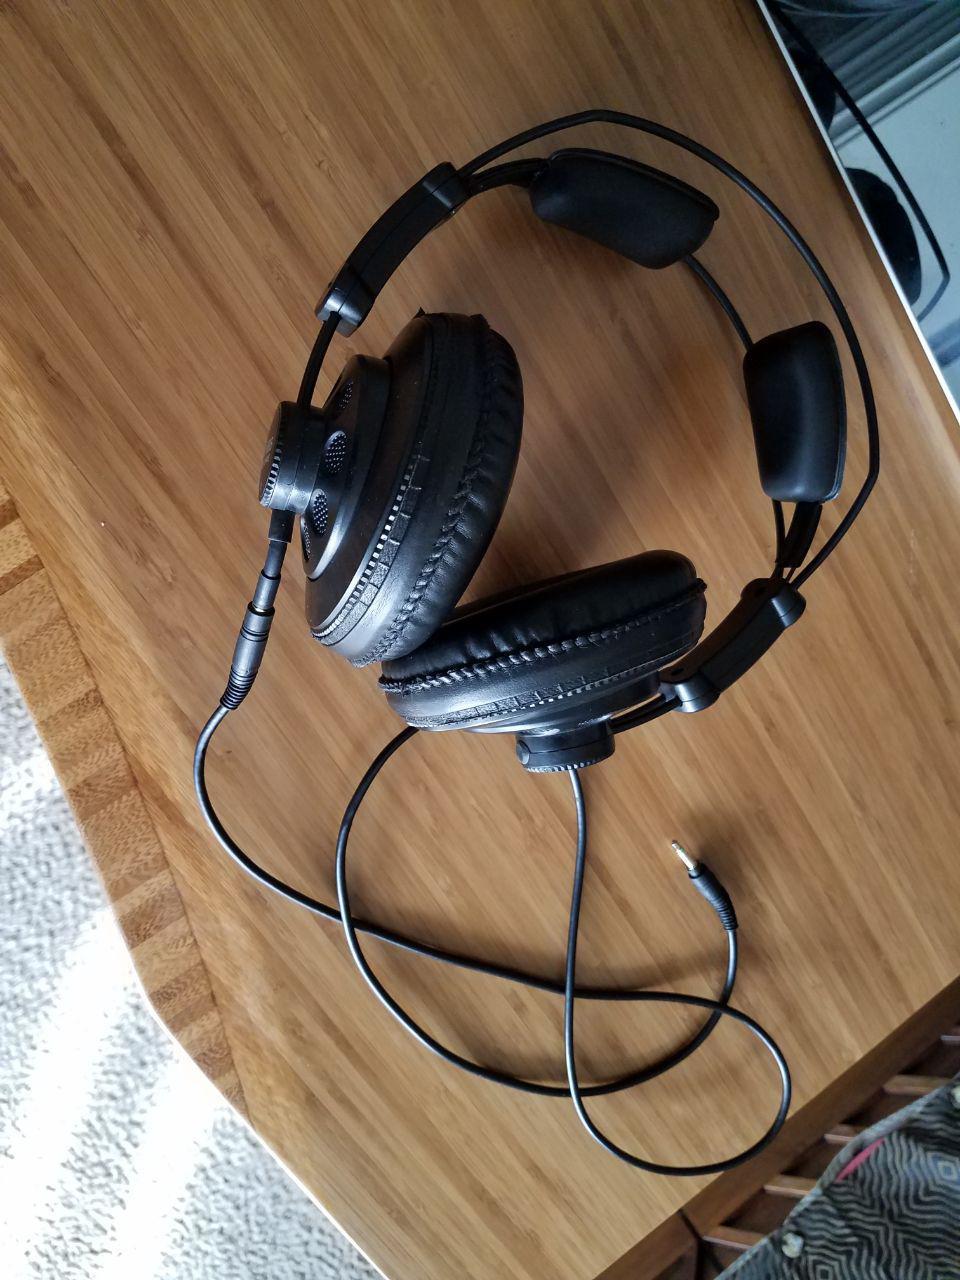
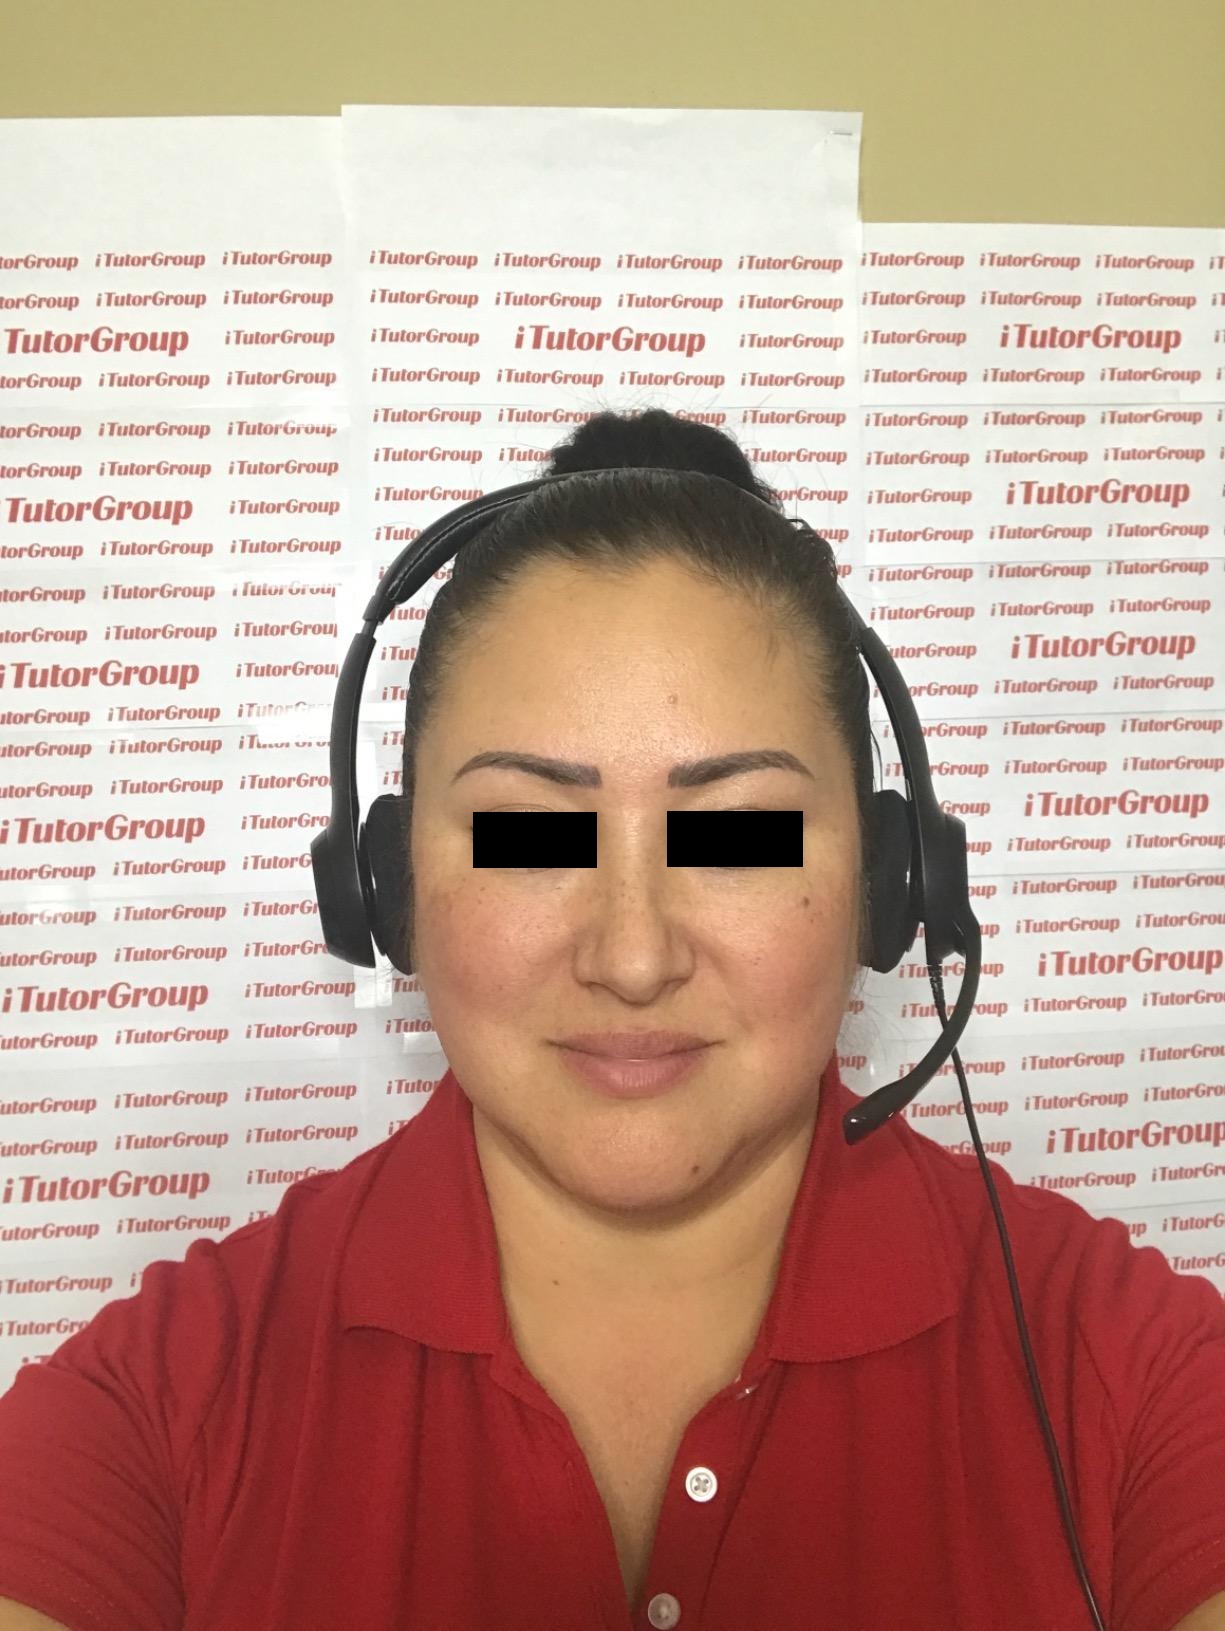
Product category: headphones
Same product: no